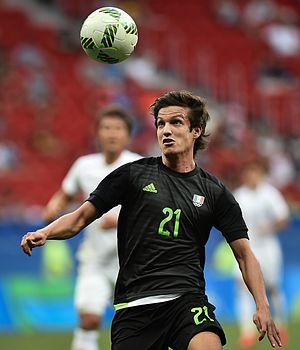
Carlos Eduardo Fierro Guerrero, né le 24 juillet 1994 à Ahome, est un footballeur mexicain qui évolue au poste d'attaquant au San José Earthquakes.